Myanmar civil war (2021–present)

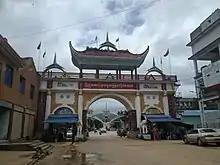
China–Myanmar border gate near Laukkai

The Dry Zone historical heartland of Myanmar had rarely seen armed violence in the modern conflict in Myanmar since 1948 as a predominantly Buddhist and Bamar farming region. The fighting in the Anya theater of Central Myanmar starting in 2021 changed this trajectory. Without the presence of EAOs, the Bamar PDF groups are characterized as local cells acting autonomously towards simple and directed towards the 2021 coup. In the 2021–2022 dry season, the PDFs began to work more closely together and coordinate towards larger goals. In early 2022, resistance forces were fighting in Monywa, the capital of Sagaing Region. Resistance attacks on the SAC saw the SAC retaliate on civilians Targeted personnel attacks increased, killing various SAC personnel and destroying equipment. The PDF also suffered losses, with 12 fighters killed in a battle in Khin-U Township. Many cities saw violent clashes during 2022's Union Day. Mandalay also saw fighting, with casualties on both sides.